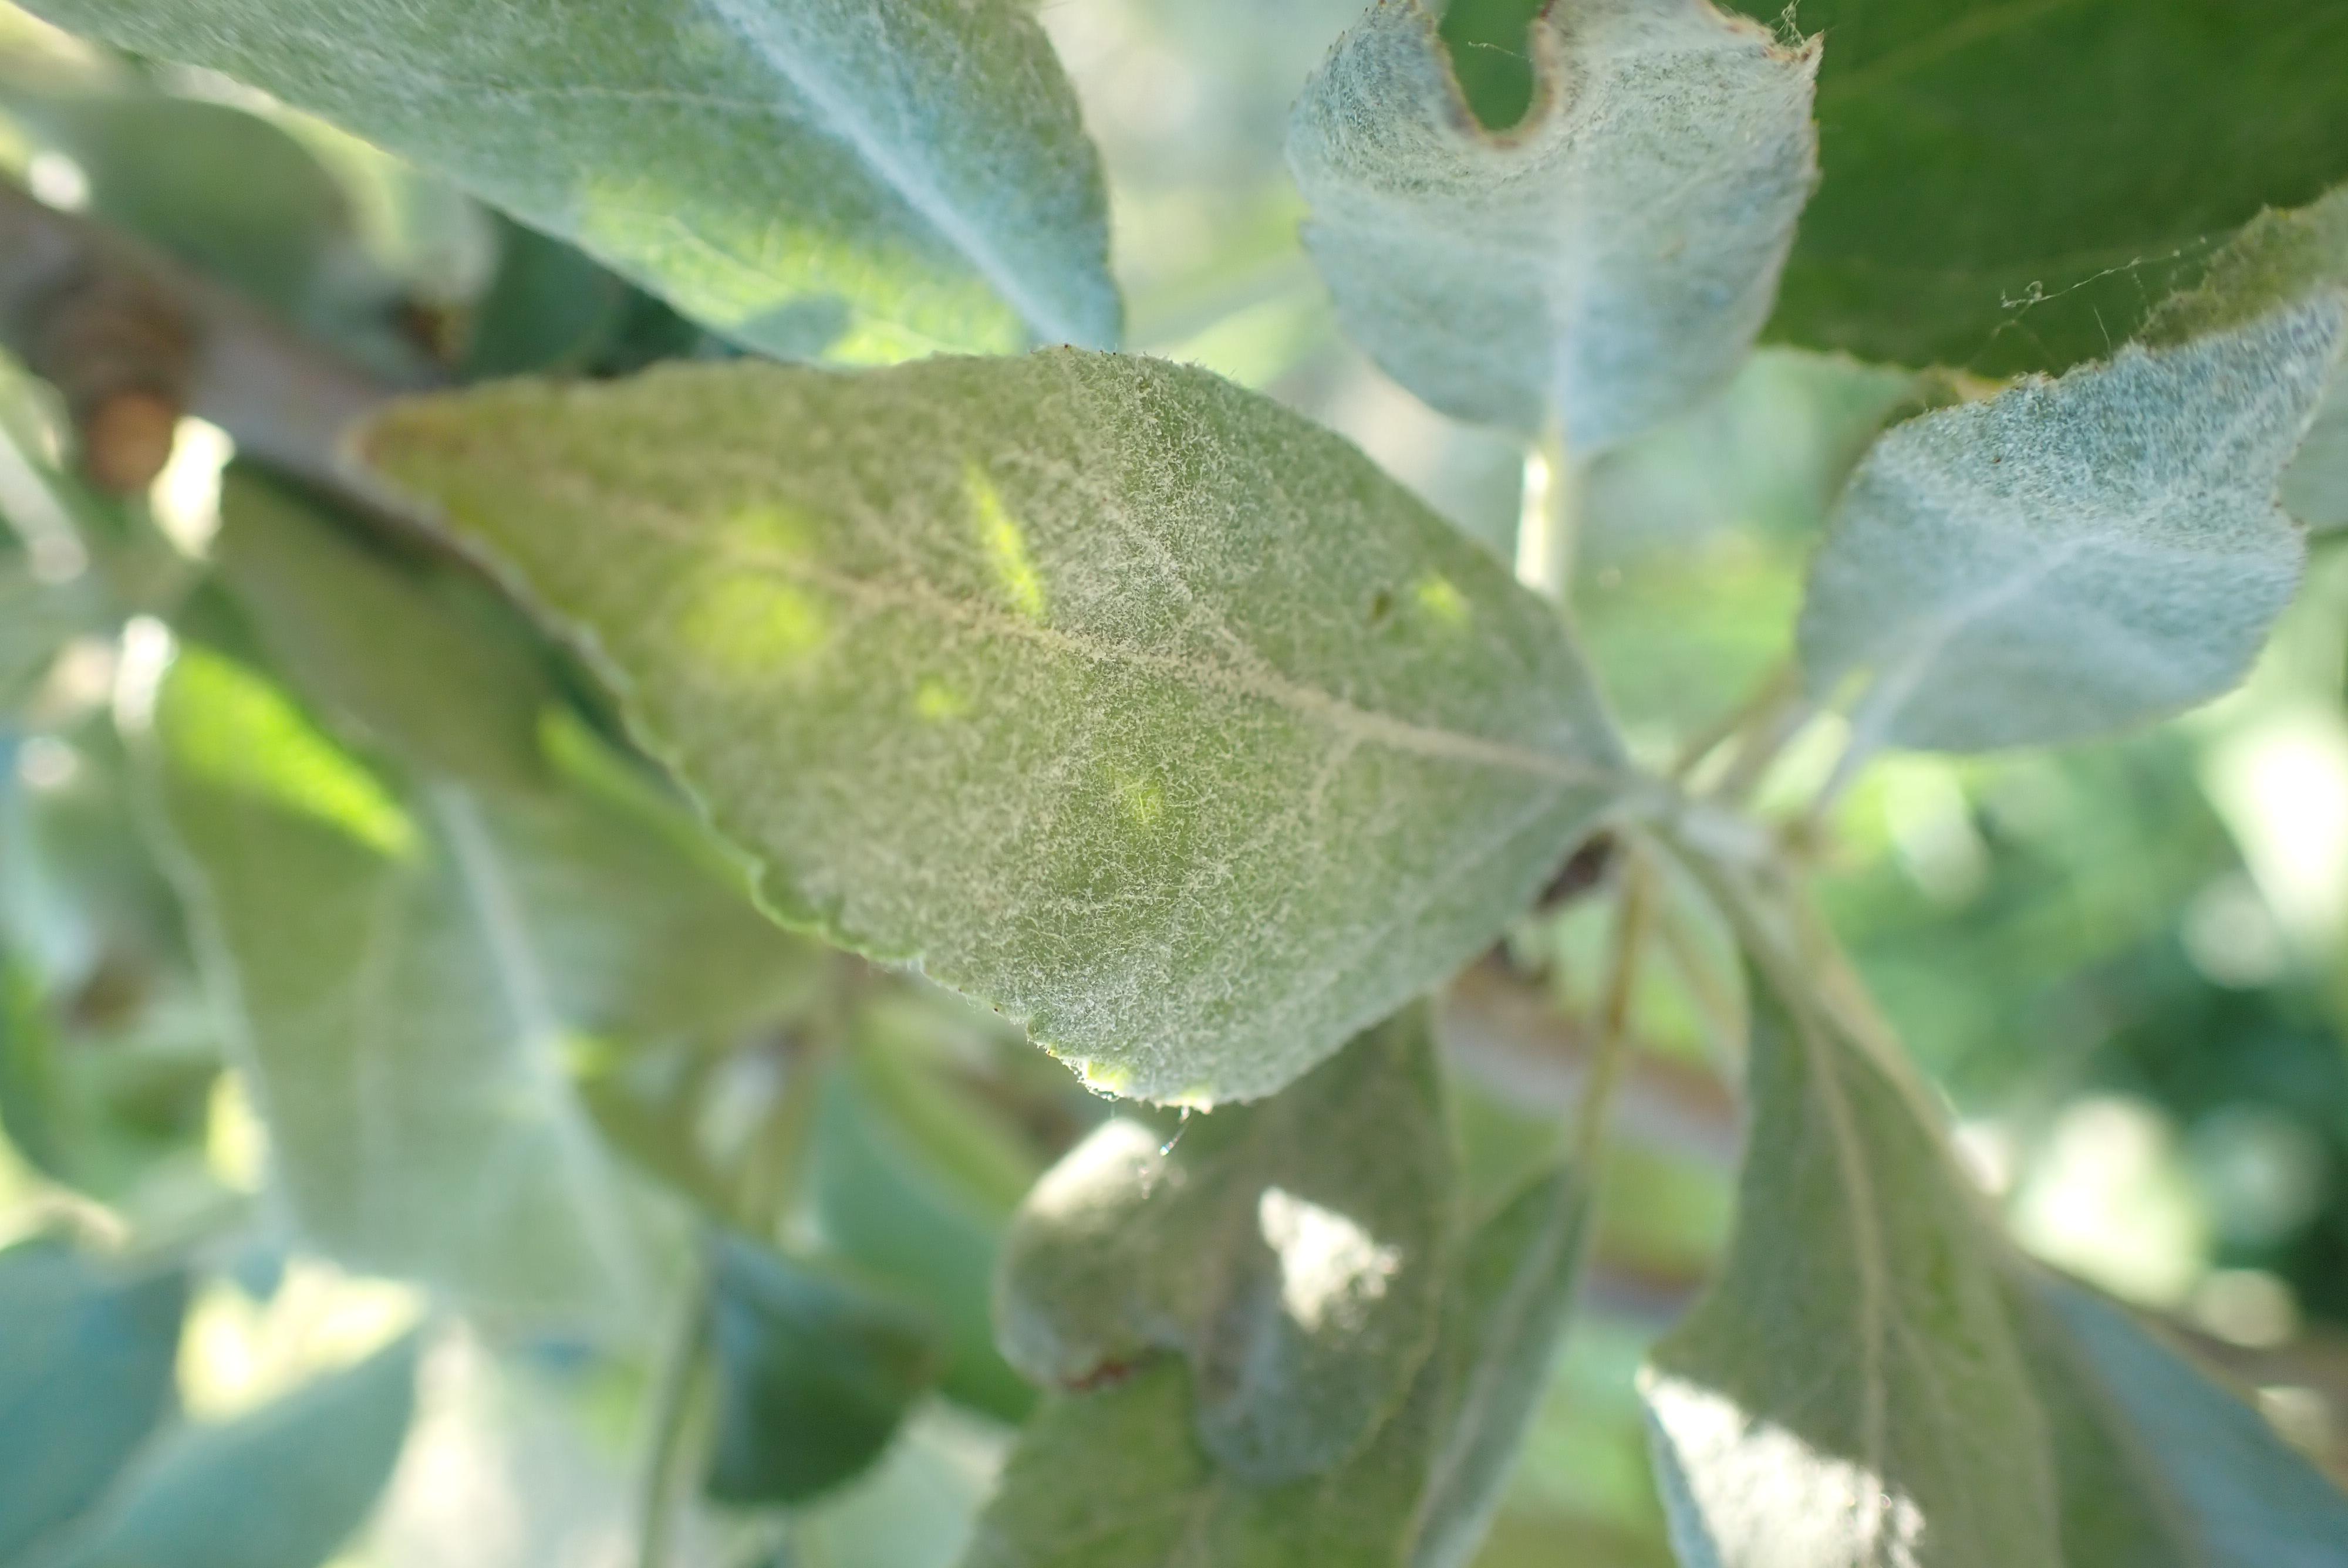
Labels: powdery_mildew